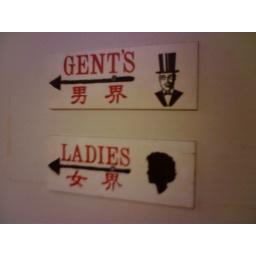
A quick and dirty photo of a neat sign upstairs in the Chinese Times building.